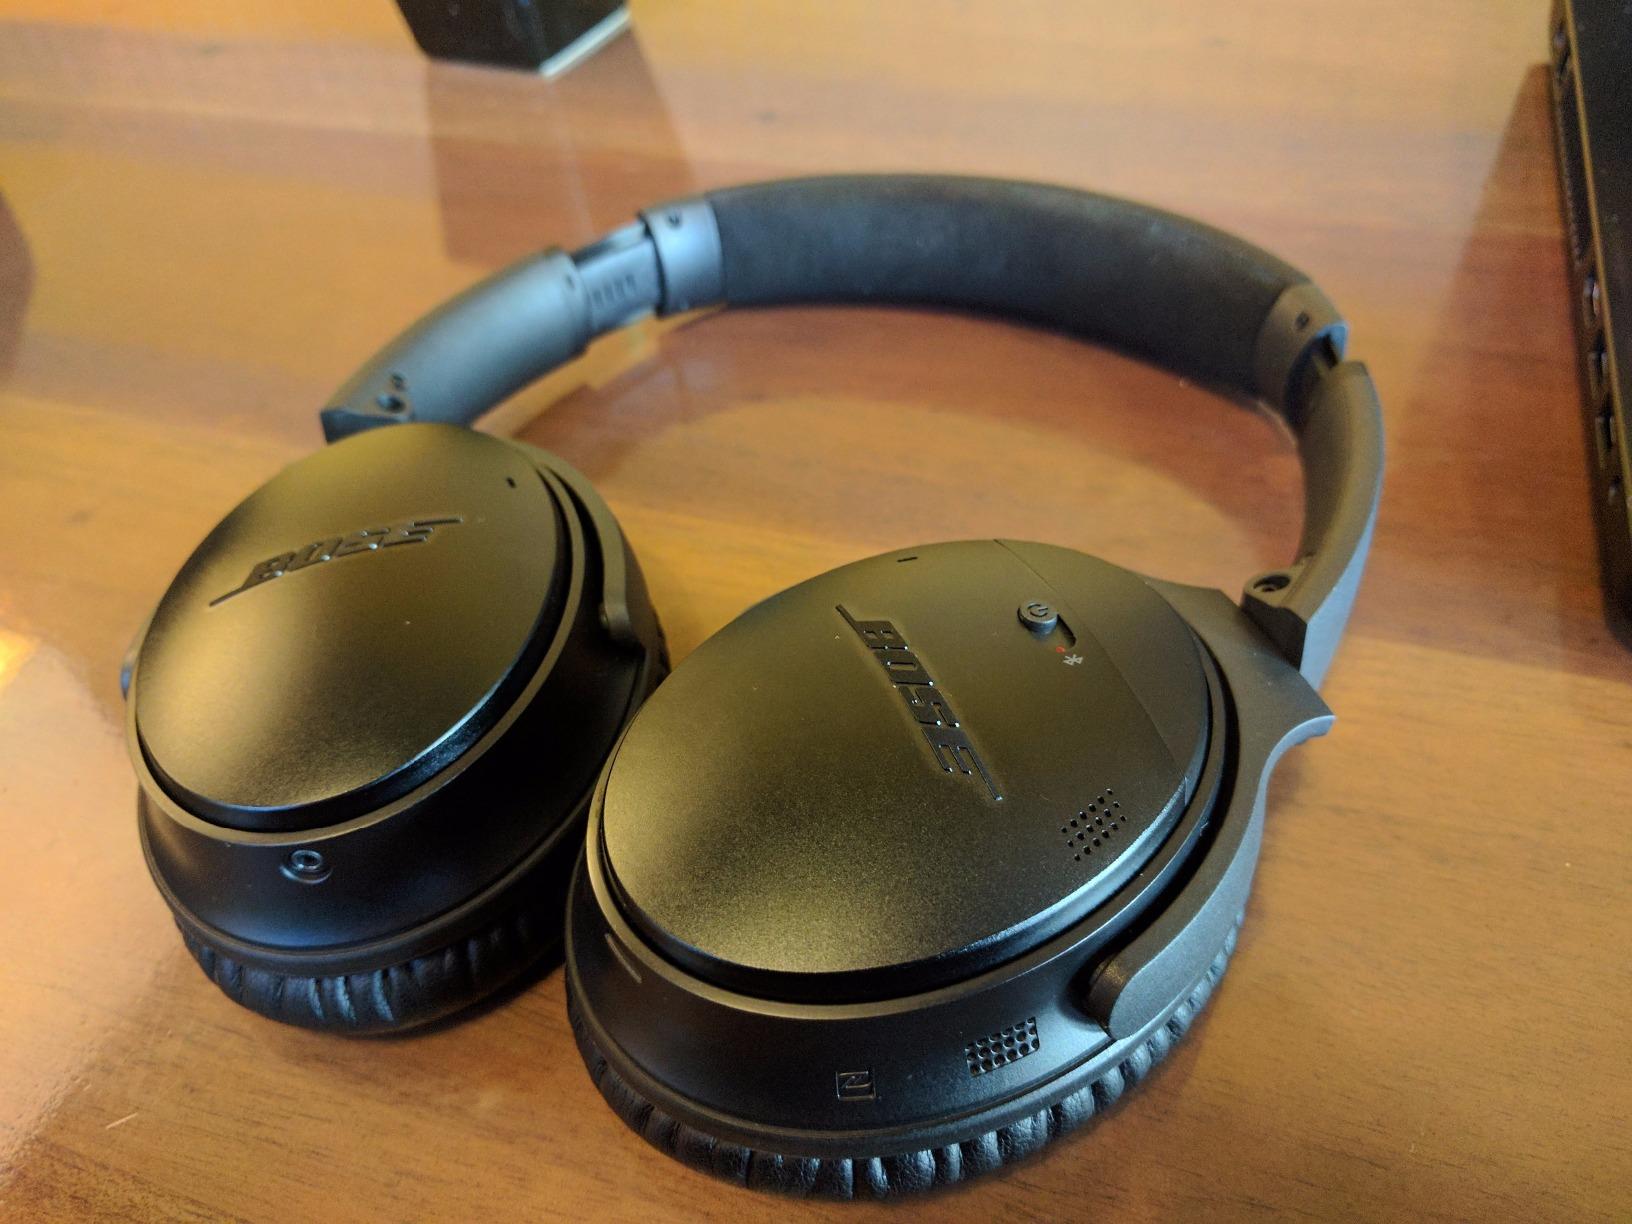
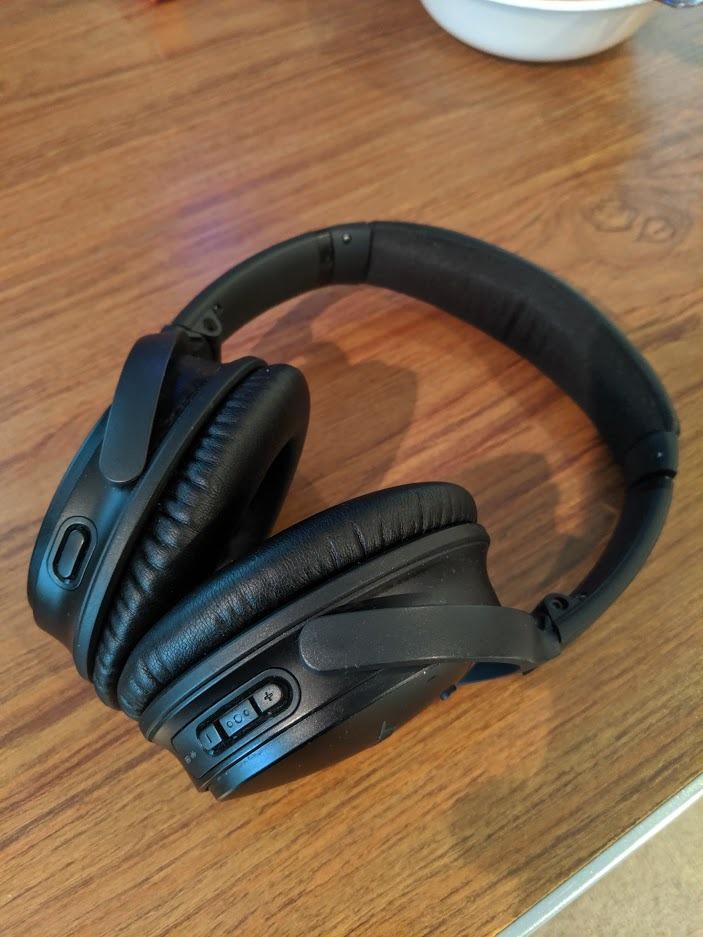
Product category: headphones
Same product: yes